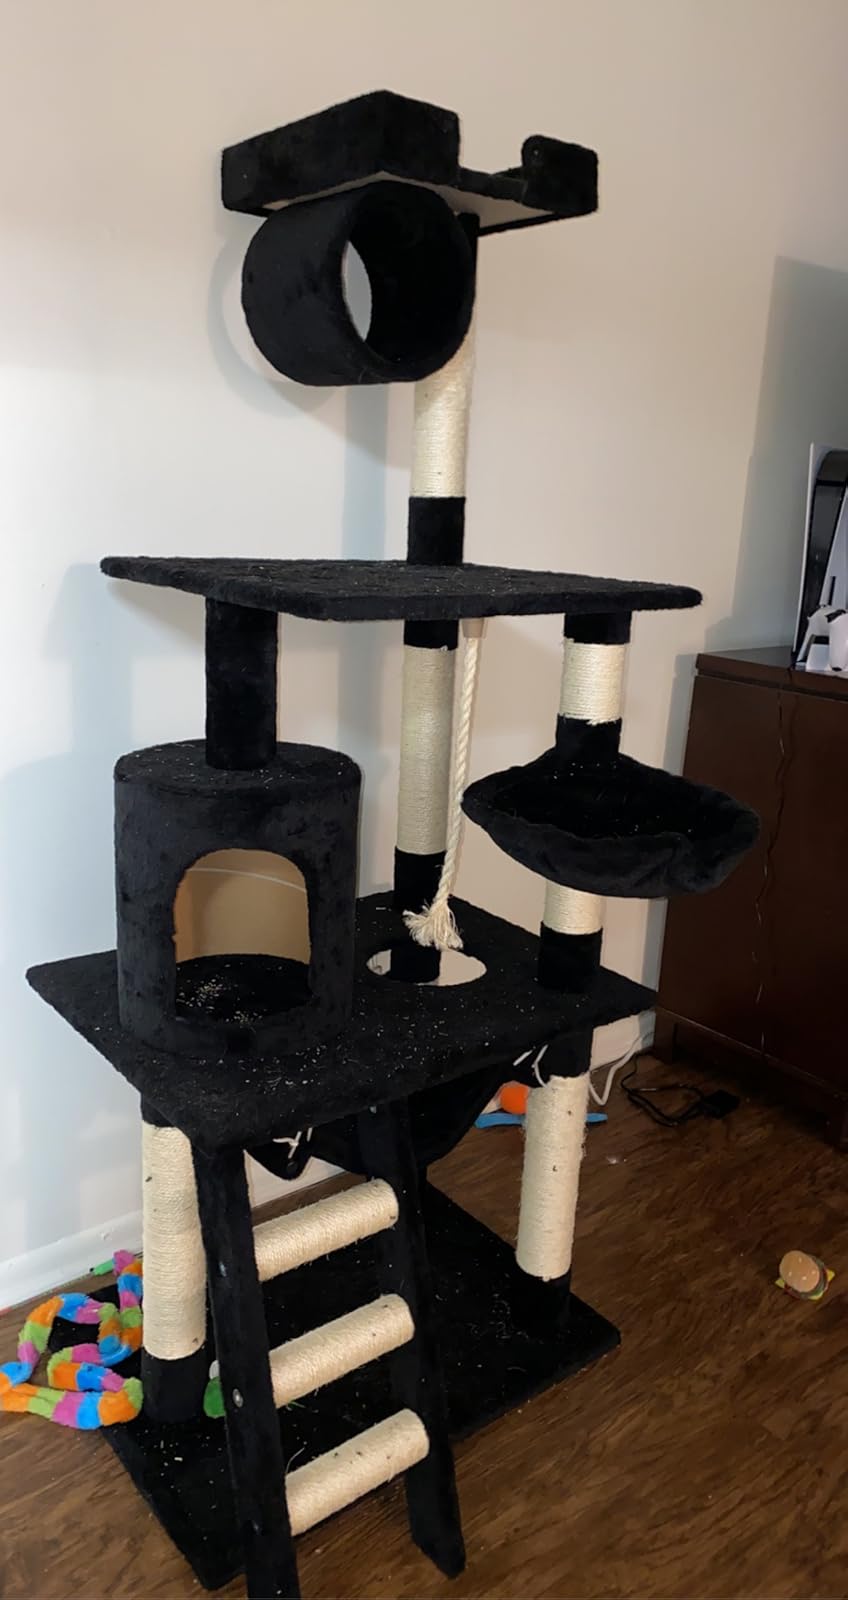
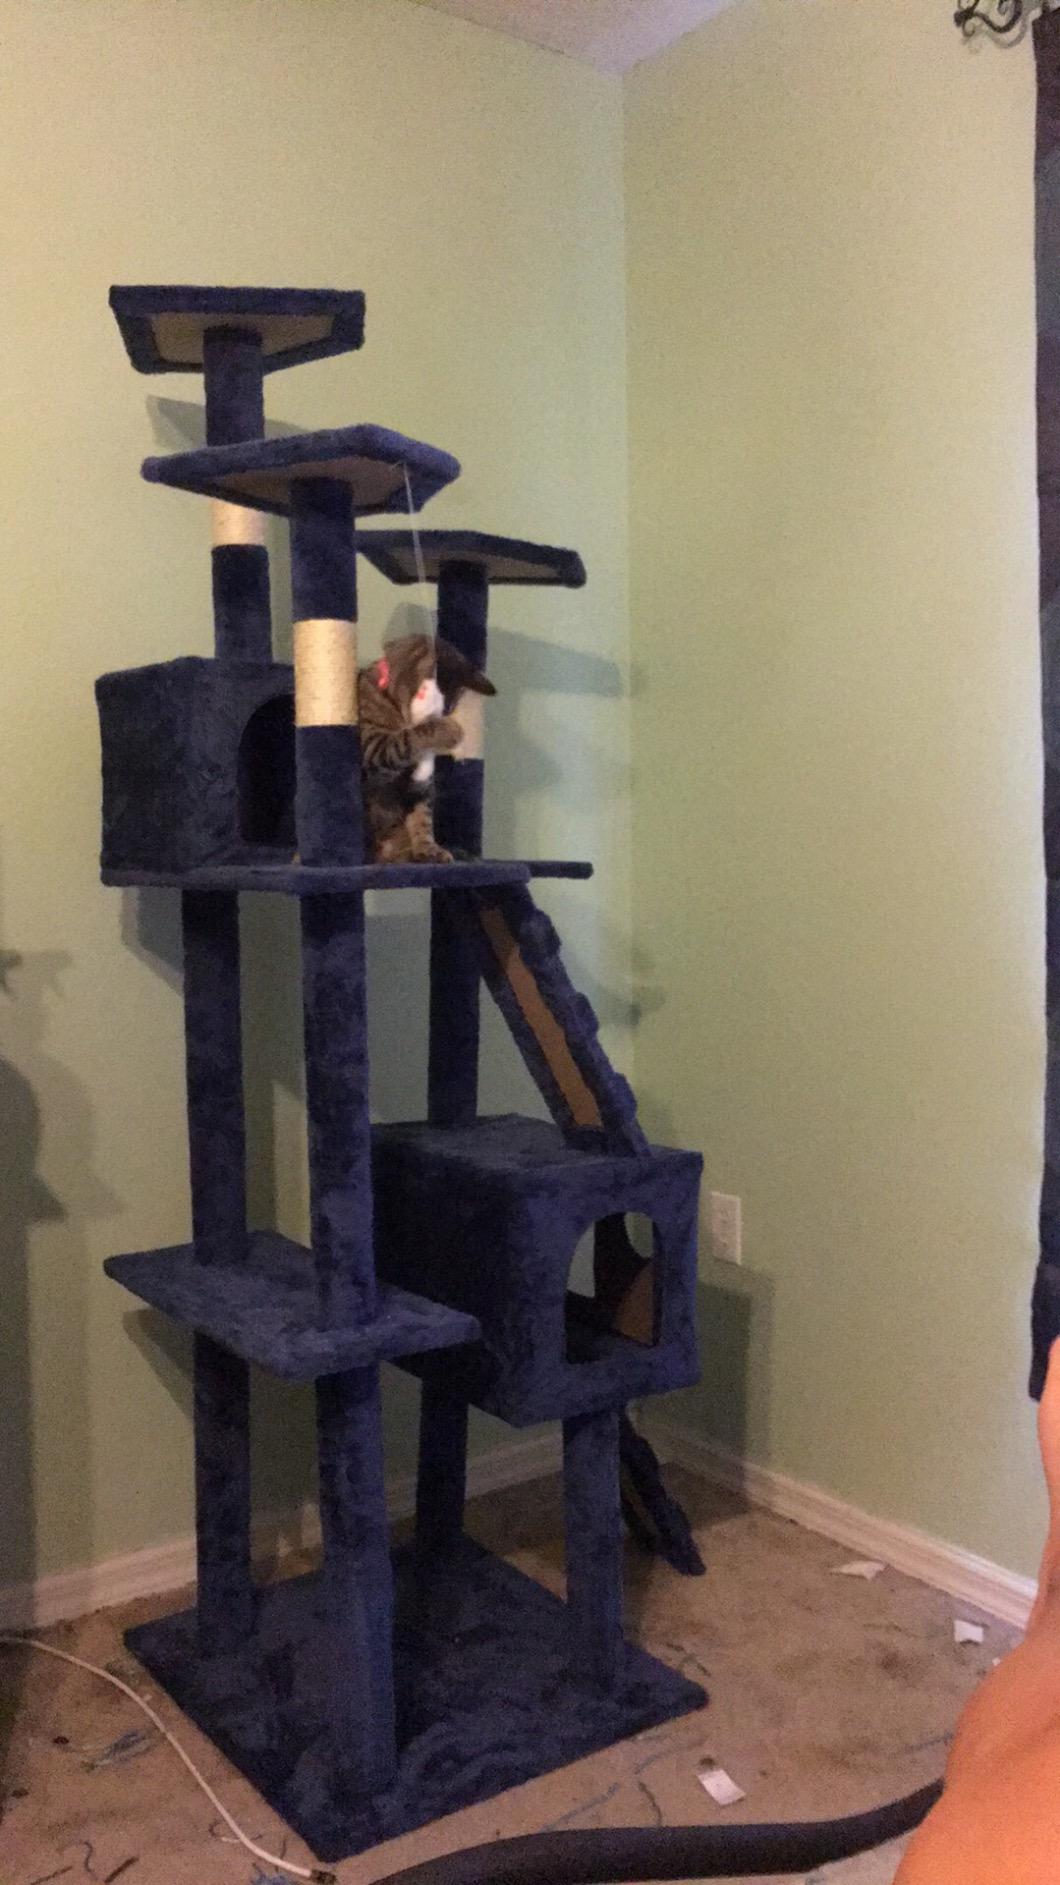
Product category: items_cat tree
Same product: no